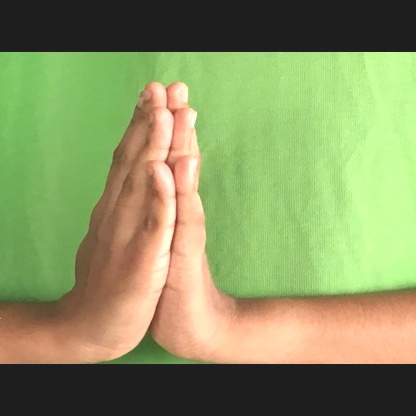
Mudra: Anjali